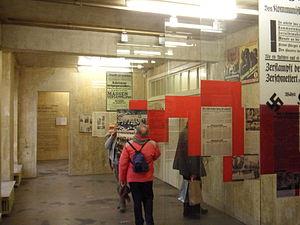
Le Centre de documentation sur le nazisme de la ville de Cologne a été fondé le 13 décembre 1979 sur décision du Conseil municipal de Cologne et est devenu le plus grand mémorial local dédié aux victimes du national-socialisme de toute l’Allemagne. Depuis 1988, son siège occupe les murs de la EL-DE-Haus, immeuble baptisé d’après les initiales de son maître d’ouvrage, le commerçant catholique Leopold Dahmen. Entre décembre 1935 et mars 1945, cet immeuble abrita le siège de la Gestapo colonaise. Au cours des derniers mois de Seconde Guerre mondiale, des centaines de personnes, principalement des étrangers condamnés au travail forcé, furent exécutés dans la cour intérieure de la EL-DE-Haus. Comme par ironie du sort, la EL-DE-Haus fut en grande partie épargnée par la guerre. Elle faisait partie des quelques bâtiments restés intacts dans le centre de Cologne, cette dernière étant l’une des villes les plus bombardées d’Allemagne à 90%.